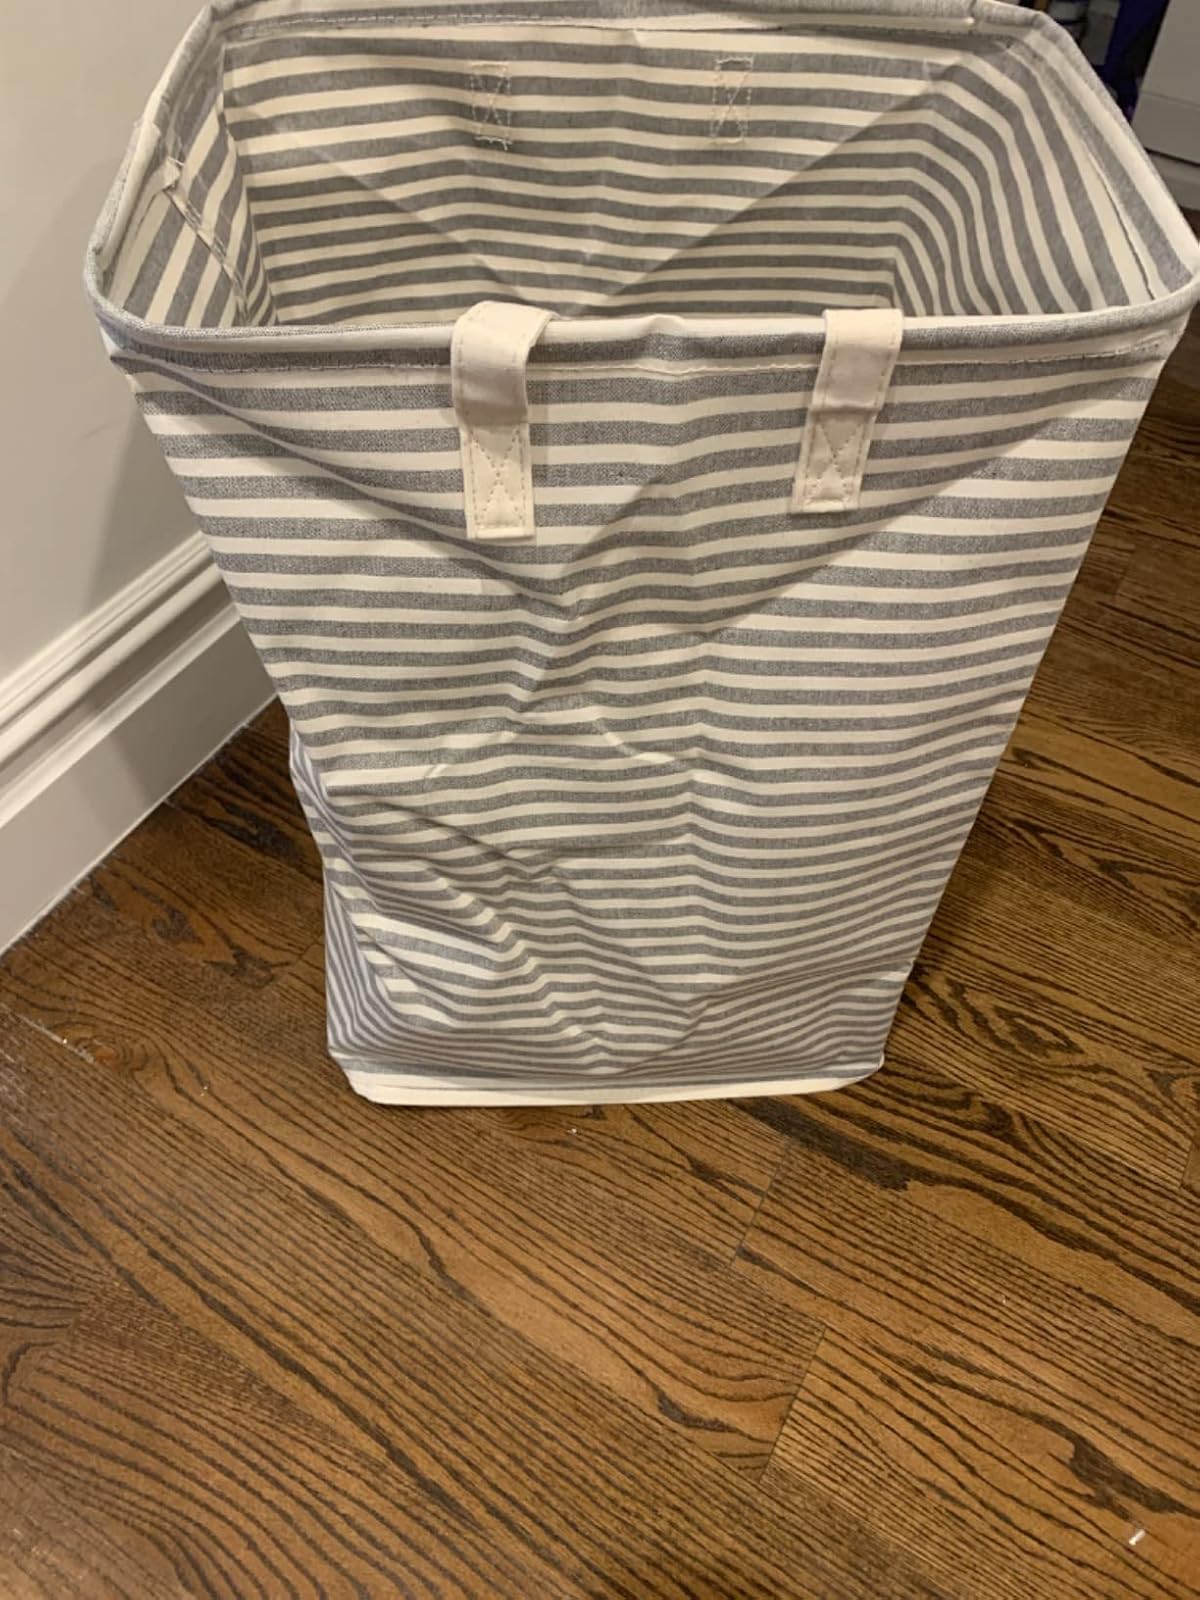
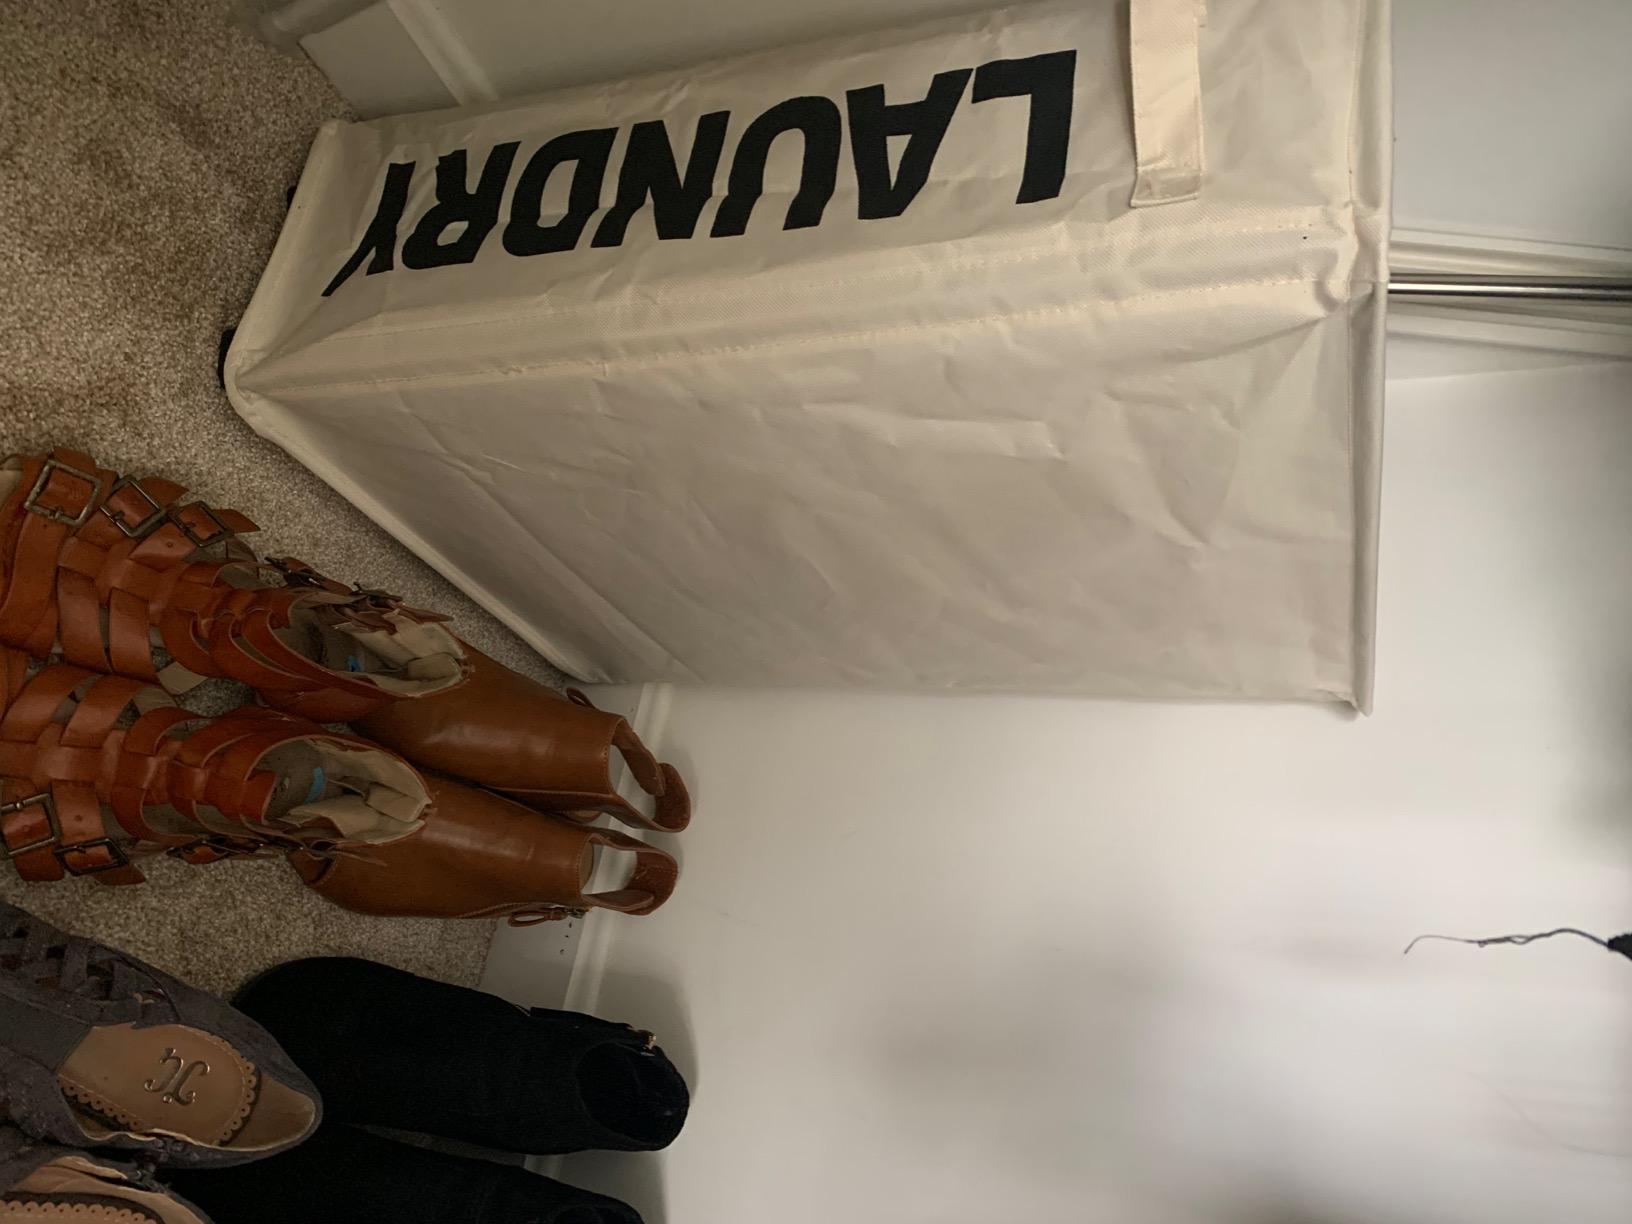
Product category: items_hamper
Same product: no